Guards' Grave

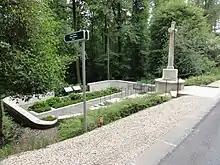

Guards' Grave is a military cemetery near Villers-Cotterêts in northern France, maintained by the Commonwealth War Graves Commission.